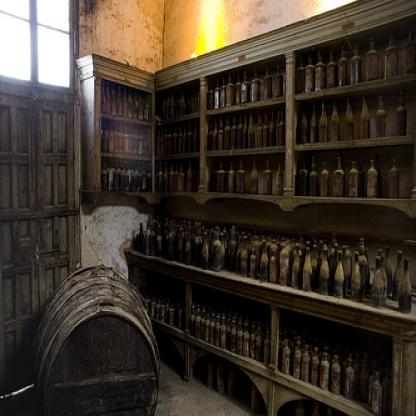
Scene: Indoor